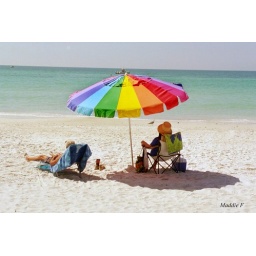
Took this on the beach in Florida. Just a cute, random old couple watching the water and boats passing by.